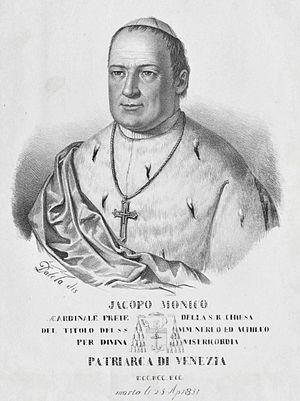
Giacomo Monico est un cardinal italien du XIXᵉ siècle.